Soninke people

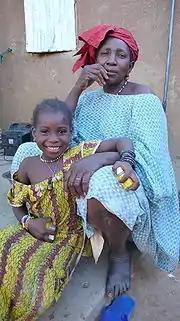
A Soninke woman and her daughter in Sélibaby, Mauritania

The Soninke practise circumcision and call it "birou". Every afternoon, the boys who were circumcised the previous year organize "tam-tams" for the new boys in order to prepare them psychologically. Throughout the circumcision ceremony, the boys to be circumcised sit around the “tambour” called “daïné”. The other teenagers of the village, young girls, women, men, and slaves form a circle around the boys. During this time the boys are surrounded with beautiful scarves called "disa" sing. The author Mamadou Soumare wrote “Above its traditional surgery, the ritual of circumcision makes in evidence, the physical endurance, the pain, the courage, in one word the personality of the child.”